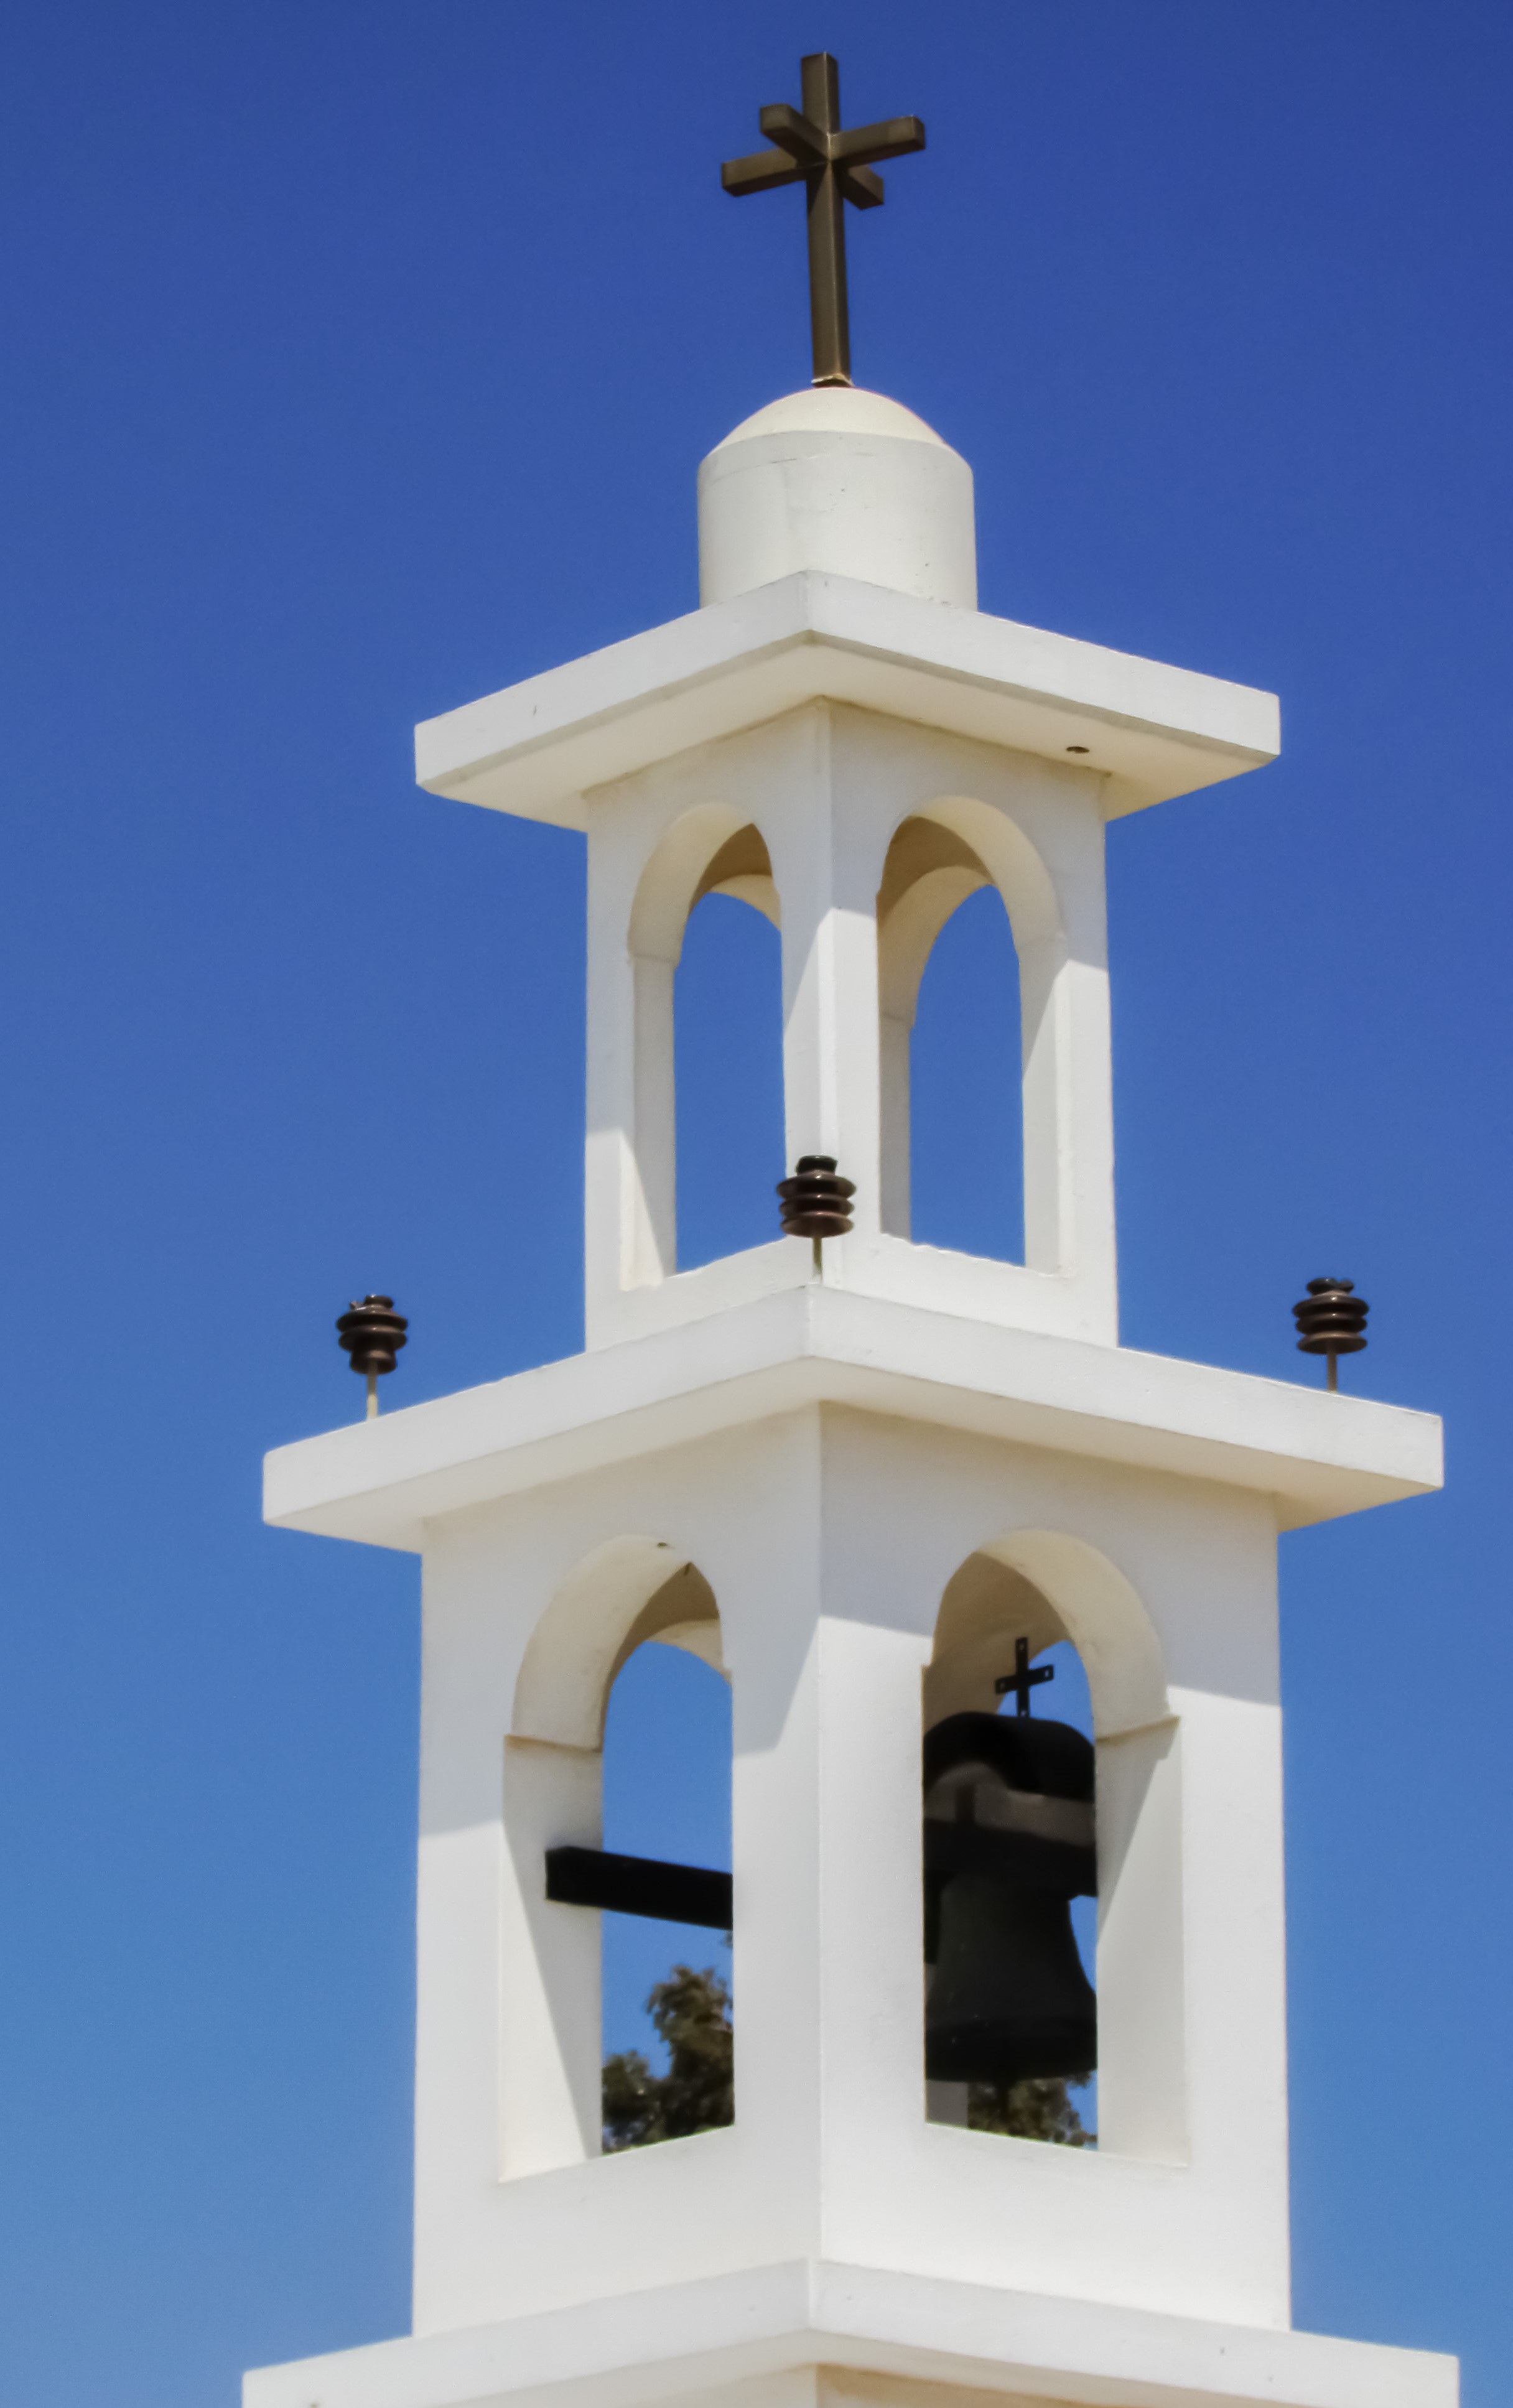
monument, bell, column, tower, blue, chapel, place of worship, musical instrument, church bell, bell tower, steeple, orthodox, cyprus, belfry, eoka, avgorou, spanish missions in california